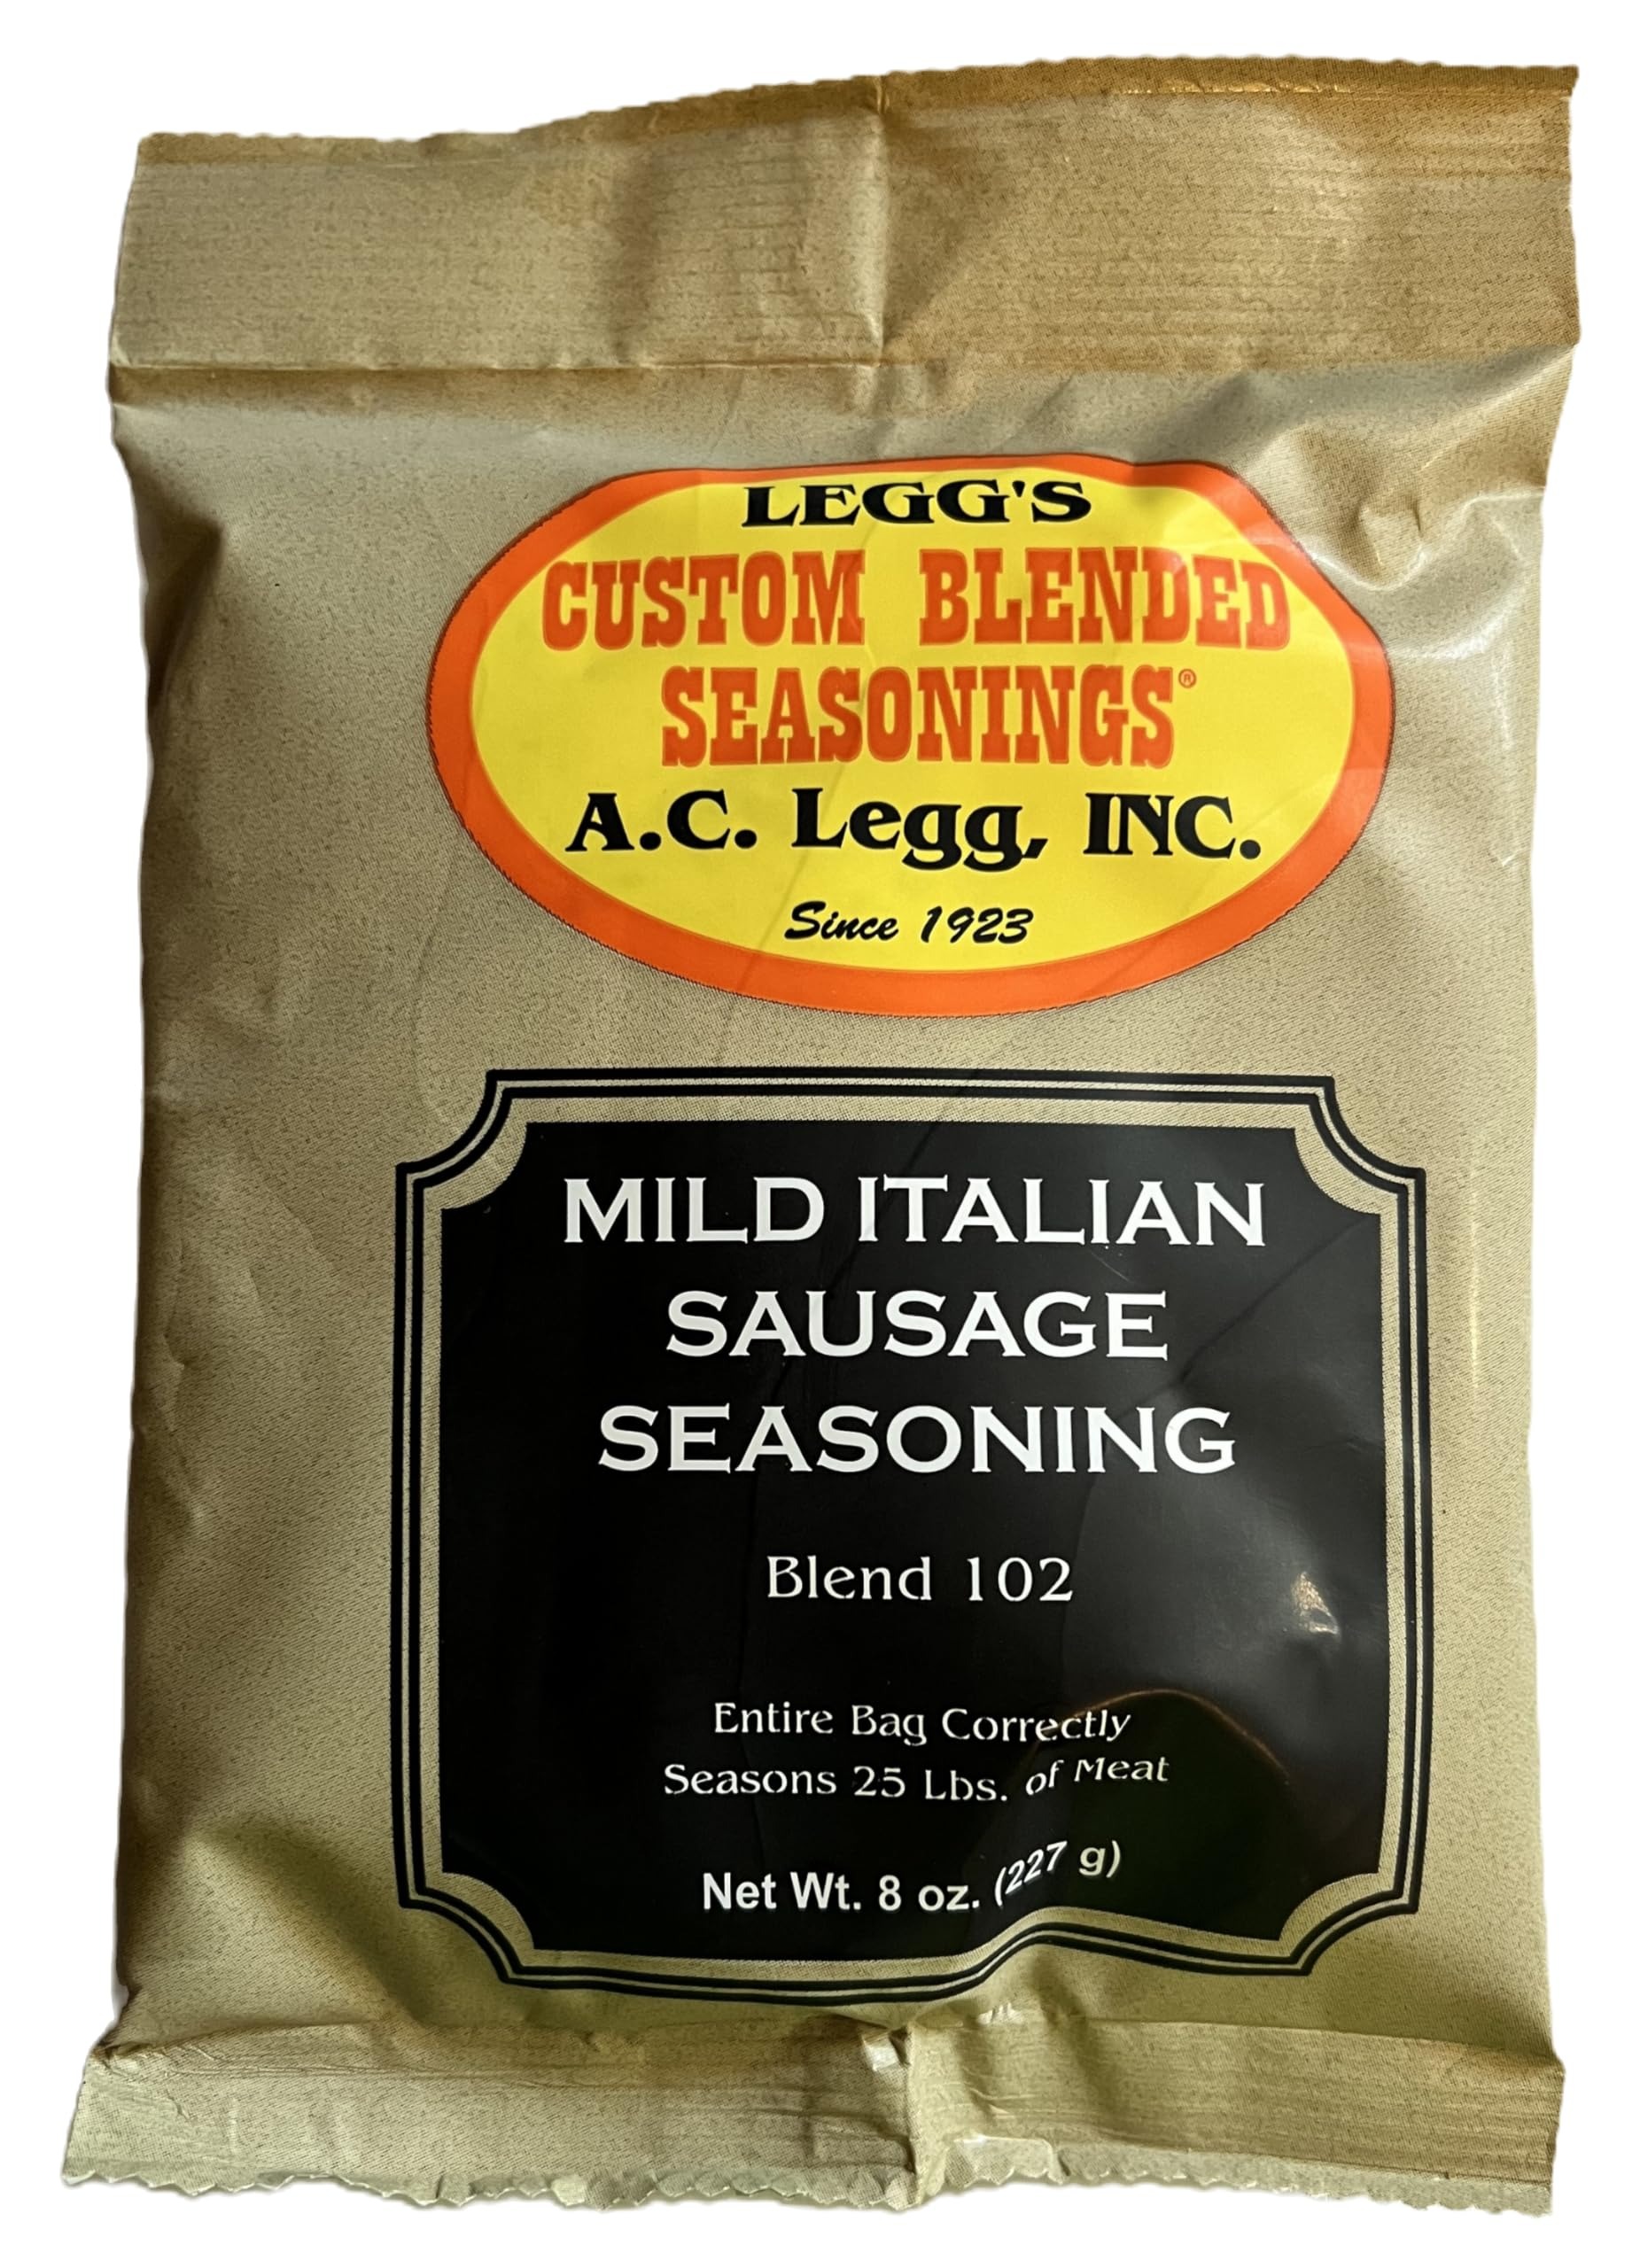
Item Name: A.C. Legg - Mild Italian Sausage Seasoning - 8 Ounce
Bullet Point 1: One 8 oz. bag - Seasons 25 pounds of Meat. NO MSG.
Bullet Point 2: Legg's exclusive high-barrier, multi-wall packaging protects the seasoning's freshness and flavor for at least 12 months.
Bullet Point 3: Works GREAT for Beef or Deer also.
Bullet Point 4: Breakdown for less than a 25 lb. batch - 3 Tablespoons of seasoning per 5 lbs. of meat
Bullet Point 5: Mix bag with 25-lbs. of meat. You can use 25 lbs. of lean pork (boneless pork shoulder butts will work if you can't purchase 80/20 pork trim from a butcher shop). Or you can use 22 lbs. of lean pork and 3 lbs. of lean beef. Empty entire bag of seasoning into the 25 lbs. of meat and mix thoroughly (it works best if you cut the meat into small chunks first). Then stuff the sausage into natural hog casings for links. Or you can package the sausage in 1 lb. bulk freezer bags.
Product Description: A mild, yet full-flavored Italian sausage. Plenty of Fennel for that authentic Italian sausage taste. After stuffing into Natural Hog Casings, you may cook by simmering, frying, or oven baking.After stuffing, they must be treated as any fresh meat product.Keep refrigerated or freeze.Any seasoned sausage should be used within two (2) days of storage in the refrigerator.For the BEST flavor and taste, do not keep the sausage in the freezer any longer than 3 months.Your Natural Casings will last 1 year in the refrigerator.Sausage Making Tip #1: Try to maintain near-freezing temperatures (of the meat) throughout the process. This will keep the sausage from crumbling when being cooked. Sausage Making Tip #2: Try and limit the time you keep the sausage at room temperature to 30 minutes or less. So estimate how pounds of sausage you can grind, stuff or package in less than 30 minutes. If you have a lot of sausage to make, break it into batches that can be made in 30 minutes or less. This helps by keeping the temperature of the meat as cold as possible - which is safer and leads to better tasting sausage.
Value: 8.0
Unit: Ounce

Price: 10.65